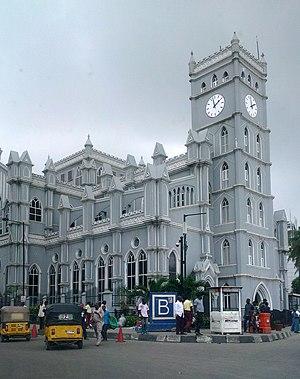
Les deux principales religions au Nigeria sont le christianisme et l'islam.